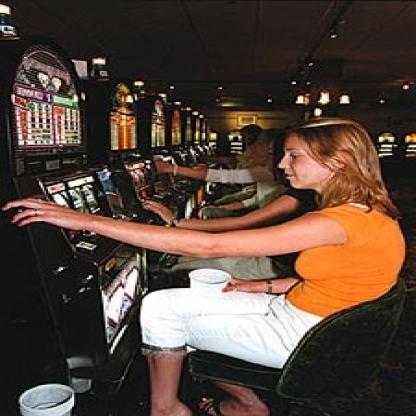
Scene: Indoor